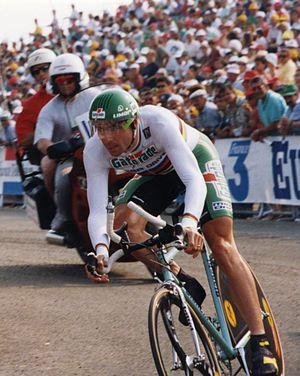
TOUR DE FRANCE 1993
Gianni Bugno, né le 14 février 1964 à Brugg, en Suisse, est un coureur cycliste sur route italien. Professionnel de 1985 à 1998, il a été champion du monde sur route en 1991 et 1992, et vainqueur du Tour d'Italie 1990.
Charly Mottet, de son vrai nom Charles Mottet, est un coureur cycliste français né le 16 décembre 1962 à Valence et originaire de Saint-Jean-en-Royans. Surnommé Petit Charly dans le peloton, Mottet remporte au cours des années 1980 et au début des années 1990 de nombreuses victoires en contre-la-montre et sur les courses à étapes. Deuxième du Tour d'Italie 1990, il termine au pied du podium du Tour de France à deux reprises. Également à l'aise sur les courses d'un jour, il a remporté le Tour de Lombardie 1988 et a fini deuxième du championnat du monde 1986. Numéro 1 mondial à deux reprises, il s'est reconverti dans l'organisation de courses cyclistes à l'issue de sa carrière et a également été directeur sportif de l'équipe de France.
L'équipe d'Italie de cyclisme est la sélection de cyclistes italiens, réunis lors de compétitions internationales sous l'égide de la Fédération cycliste italienne.